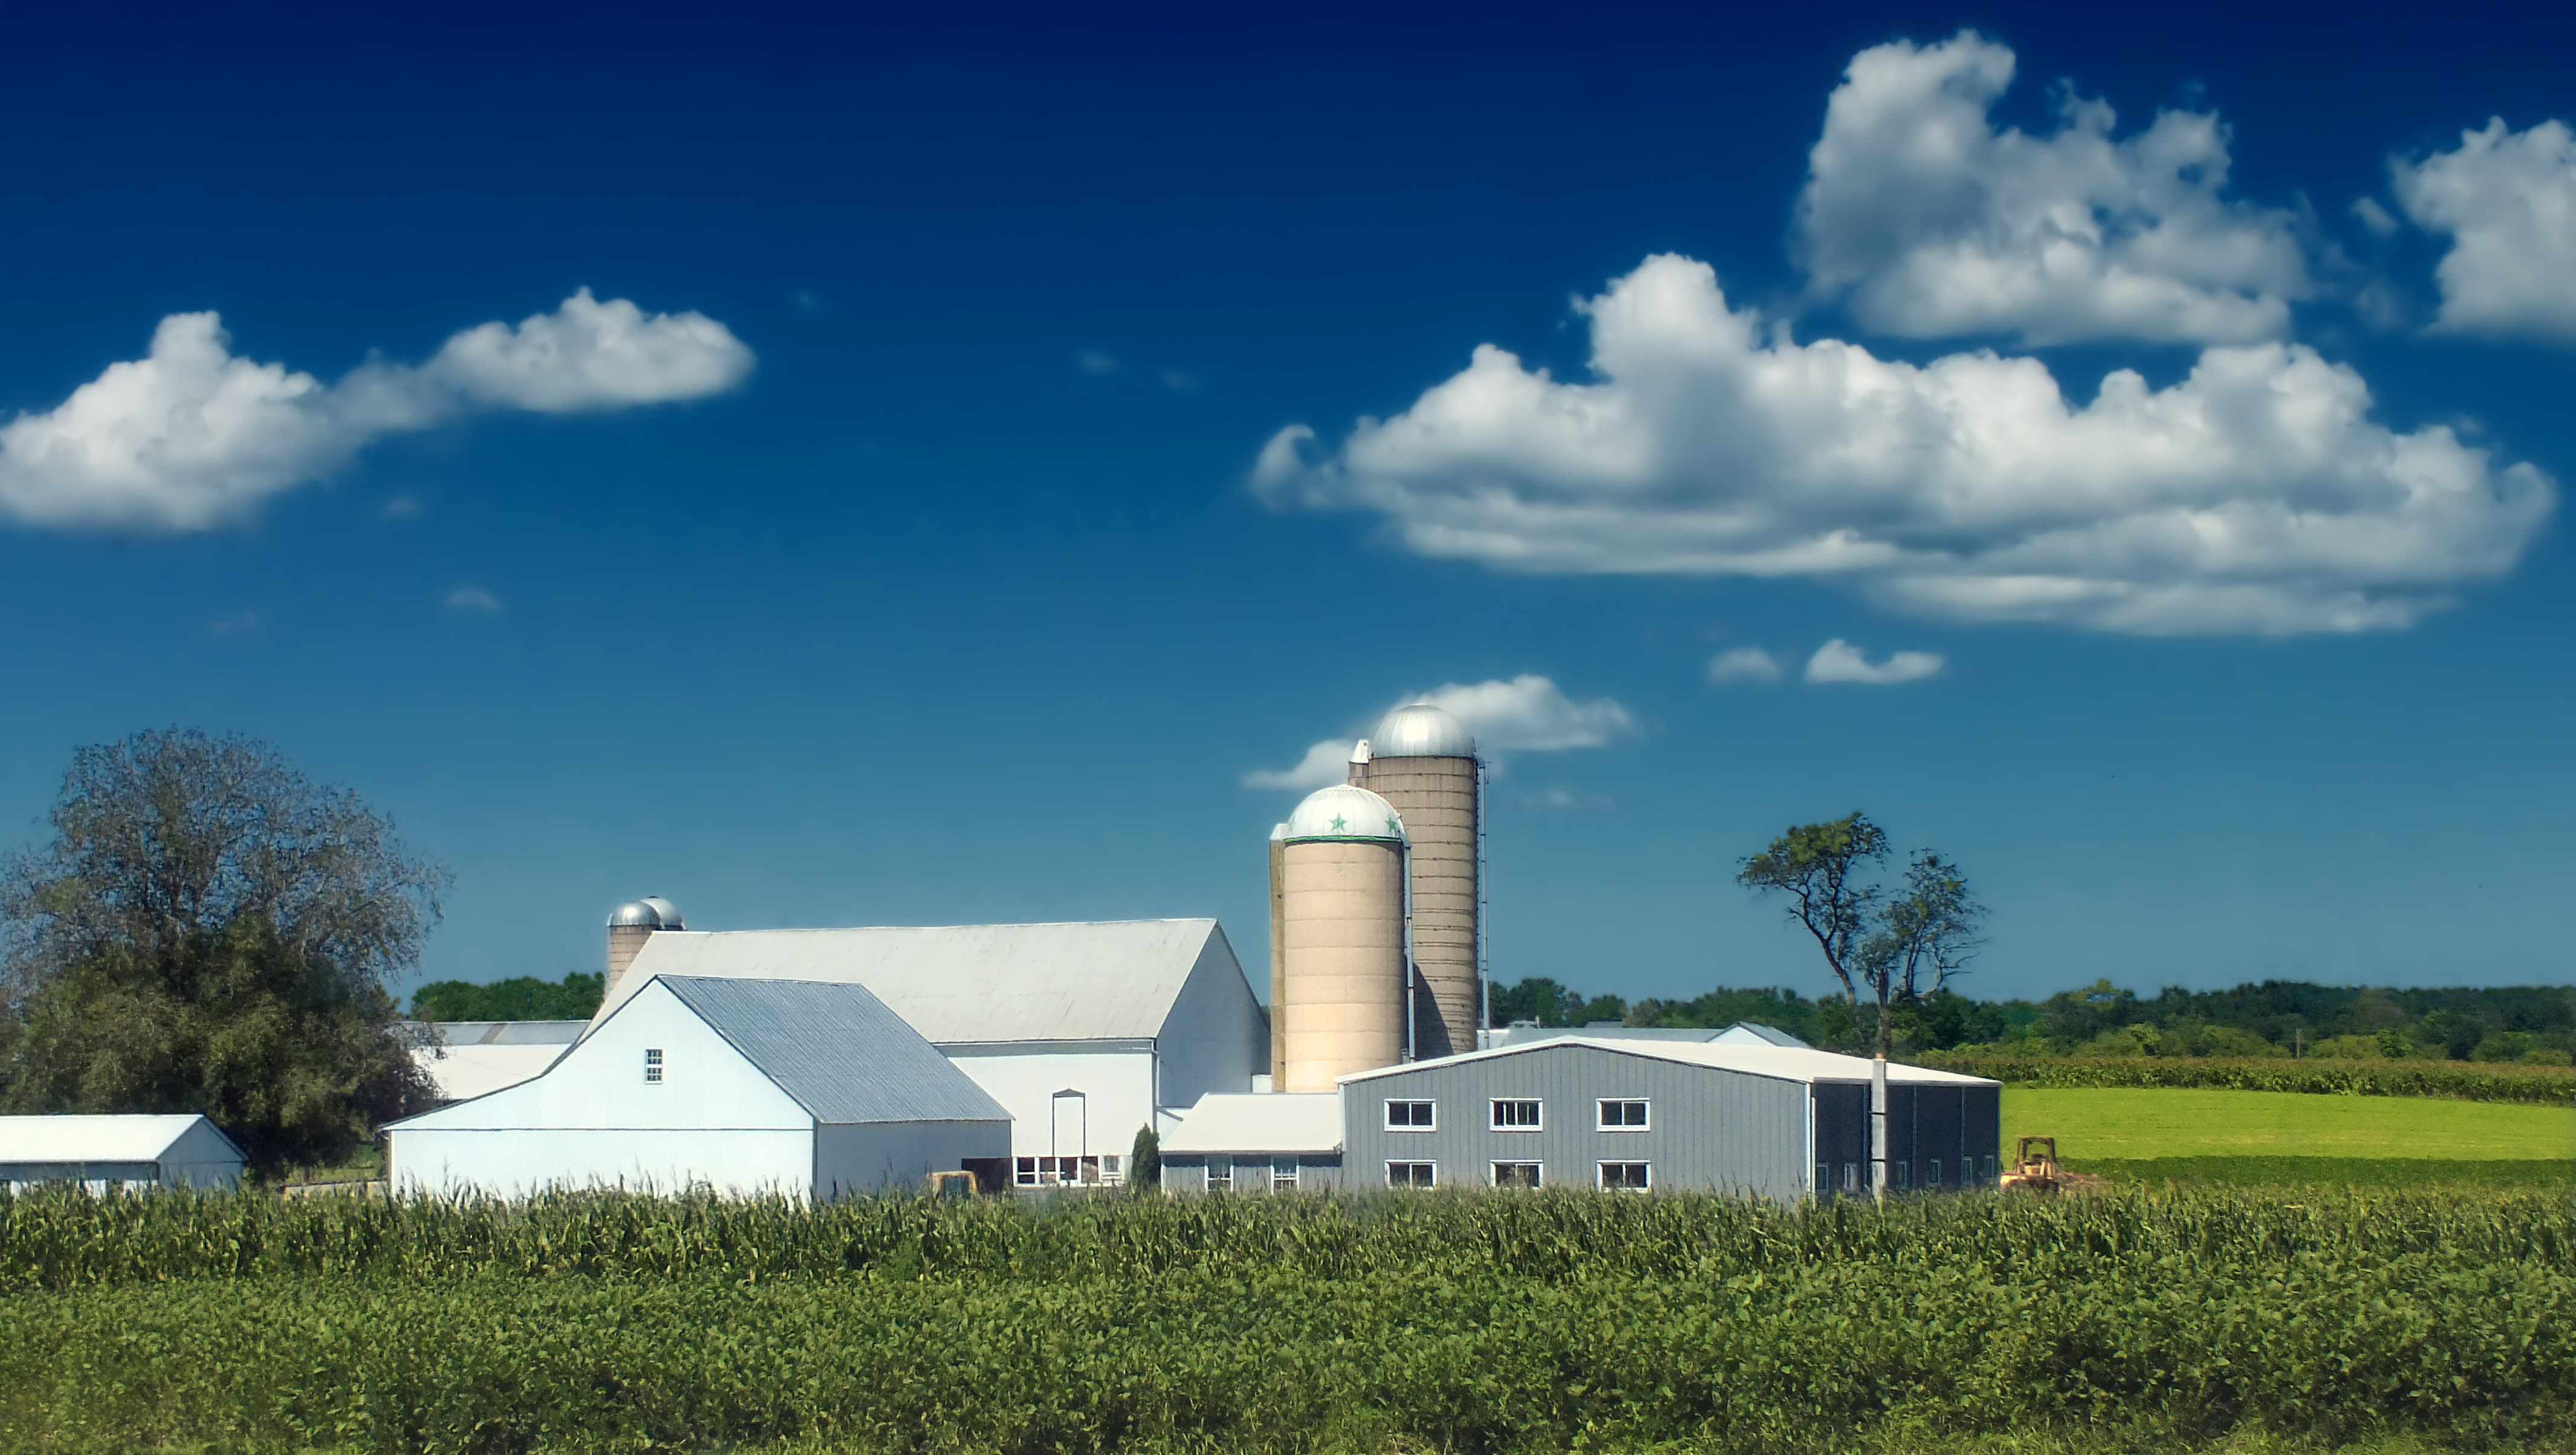
landscape, grass, cloud, sky, field, farm, prairie, wind, building, summer, rural, cumulus, agriculture, plain, energy, creativecommons, clouds, fields, pennsylvania, barns, silos, berkscounty, rural area, rocklandtownship, power station, atmosphere of earth, outdoor structure